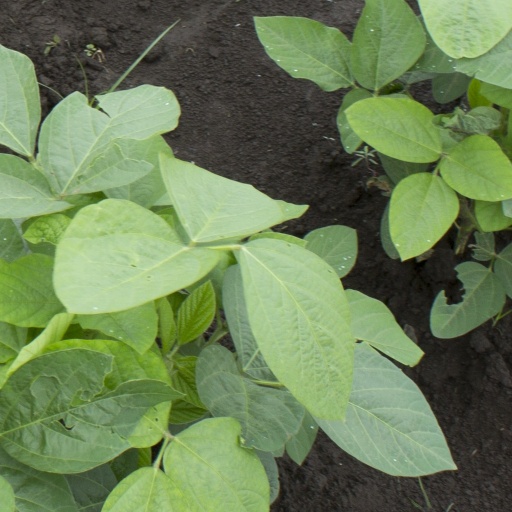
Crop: soybean